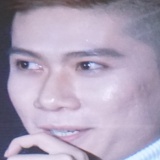
ca sĩ Vanh Leg